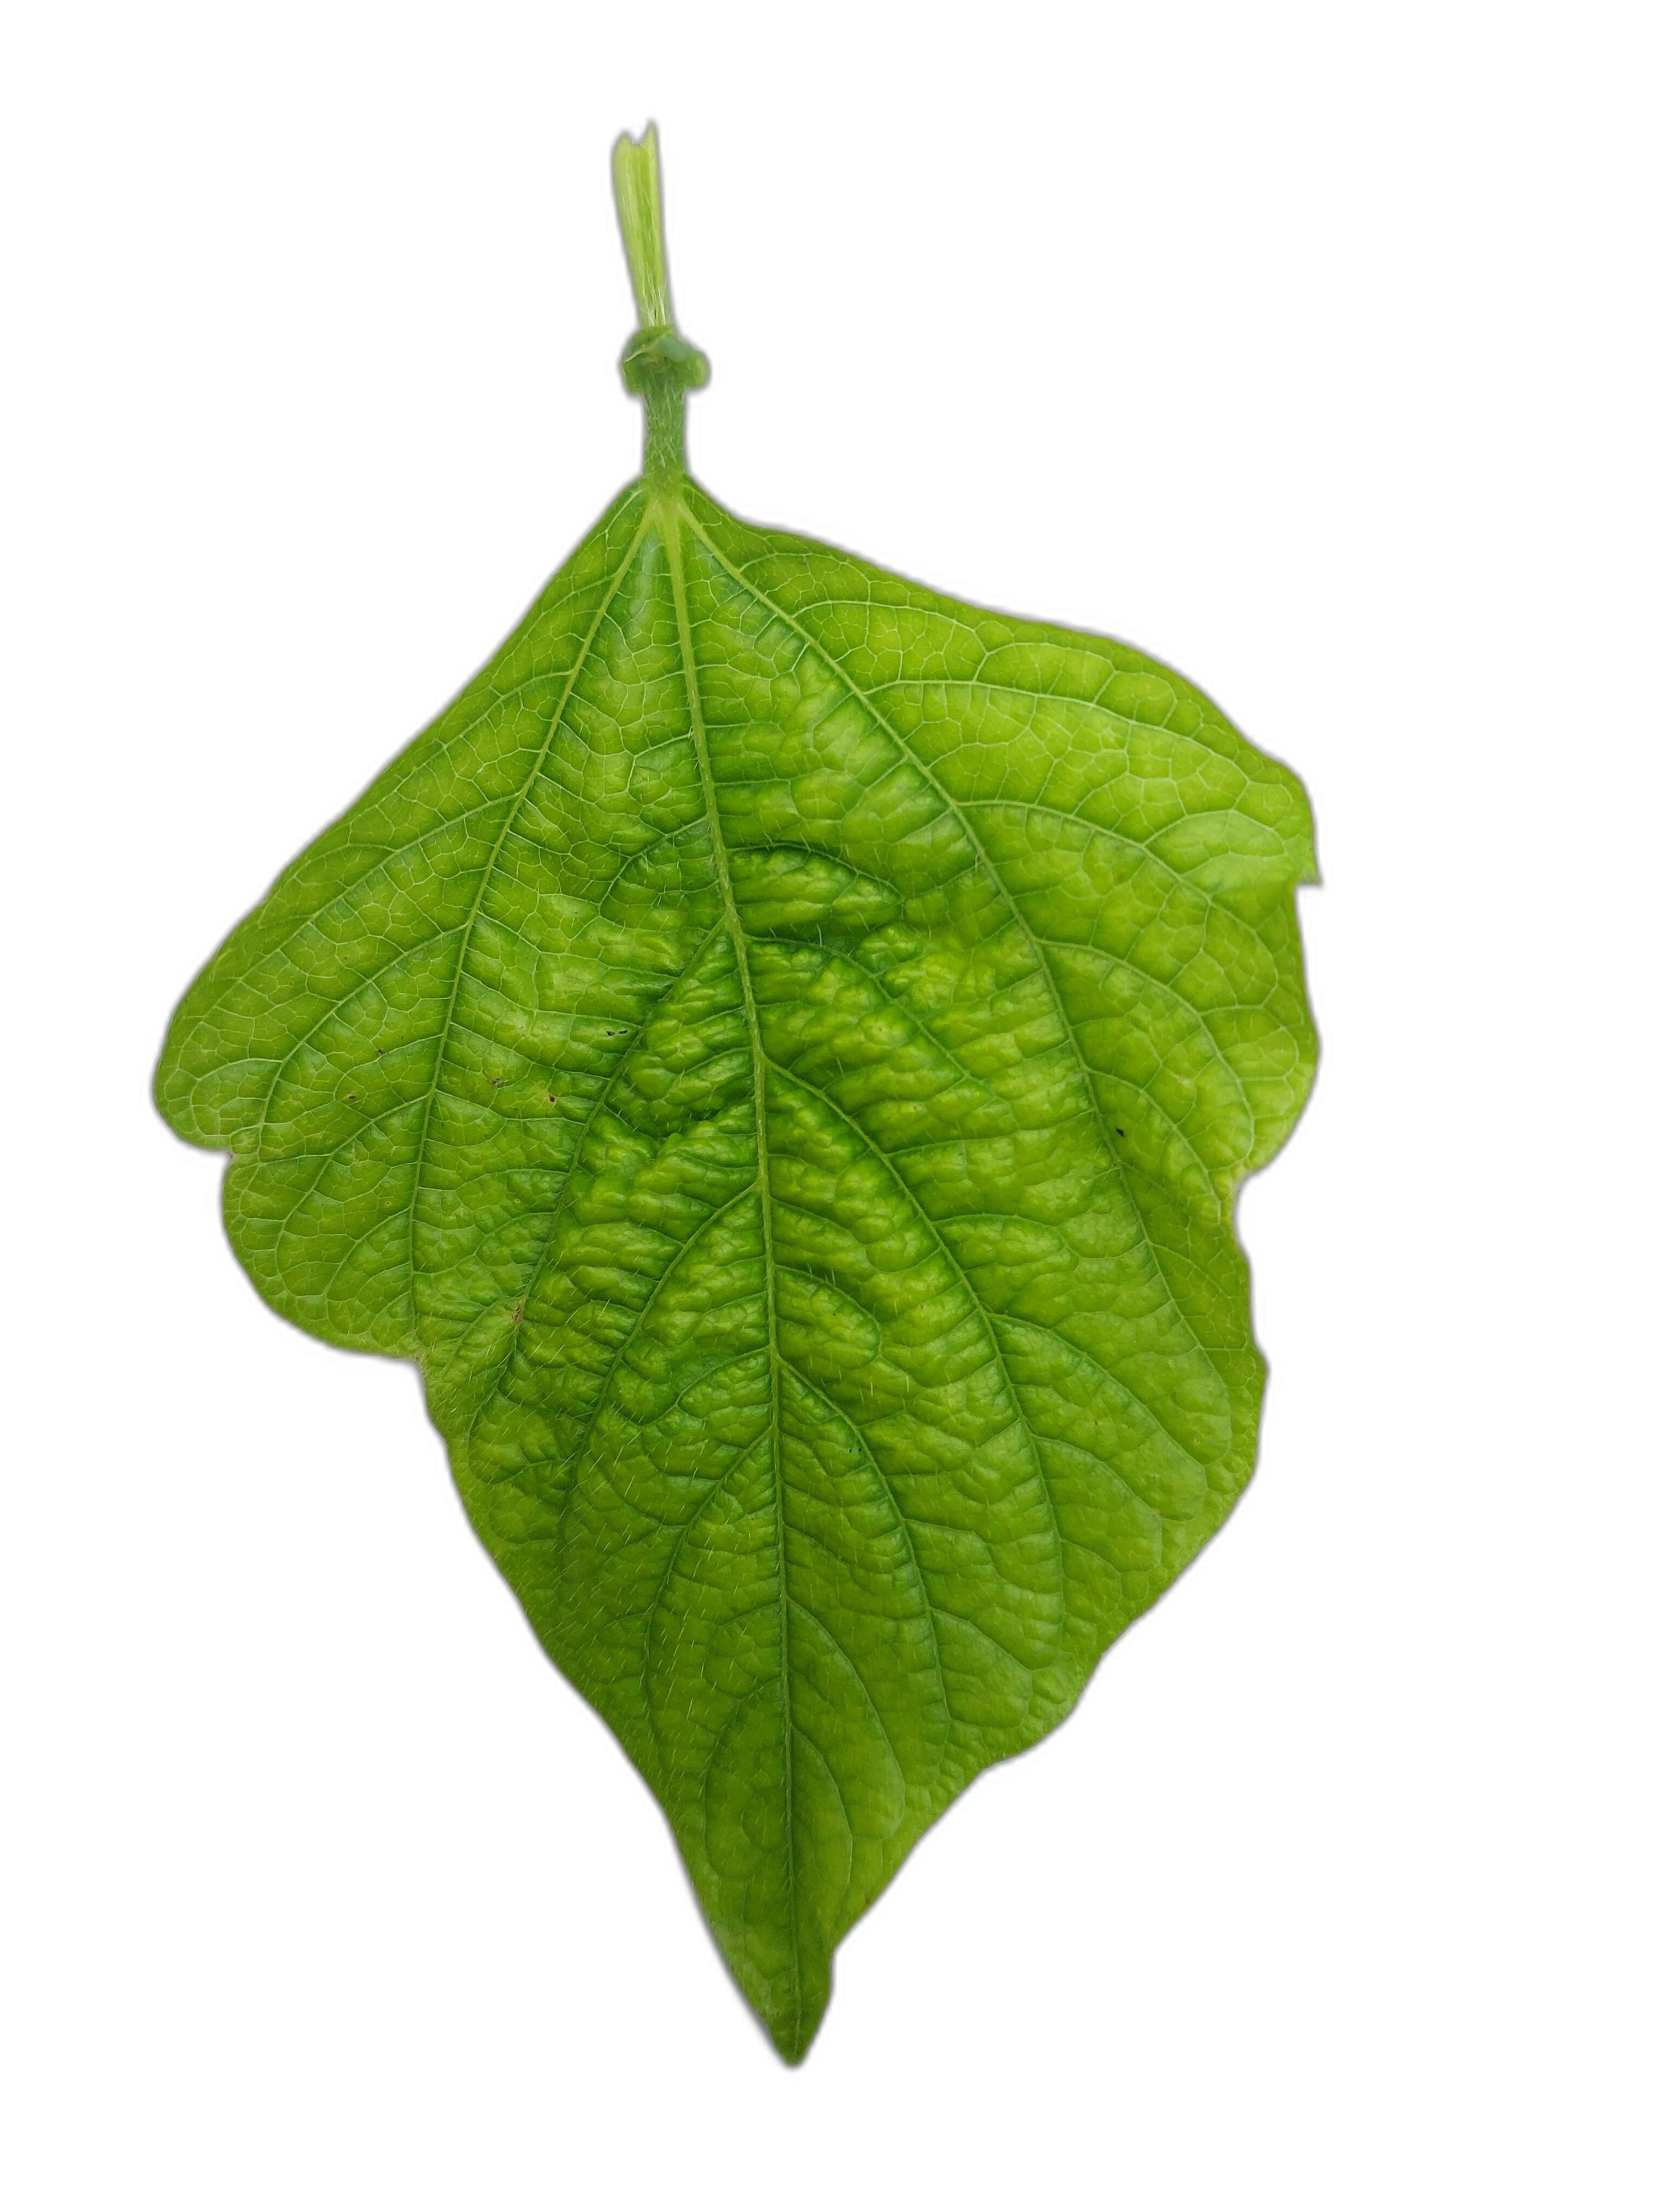
Label: Leaf Crinkle